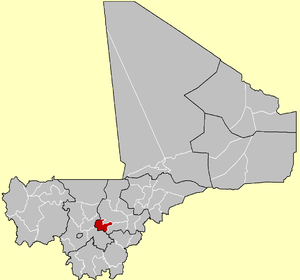
Le cercle de Barouéli est une collectivité territoriale du Mali dans la région de Ségou.